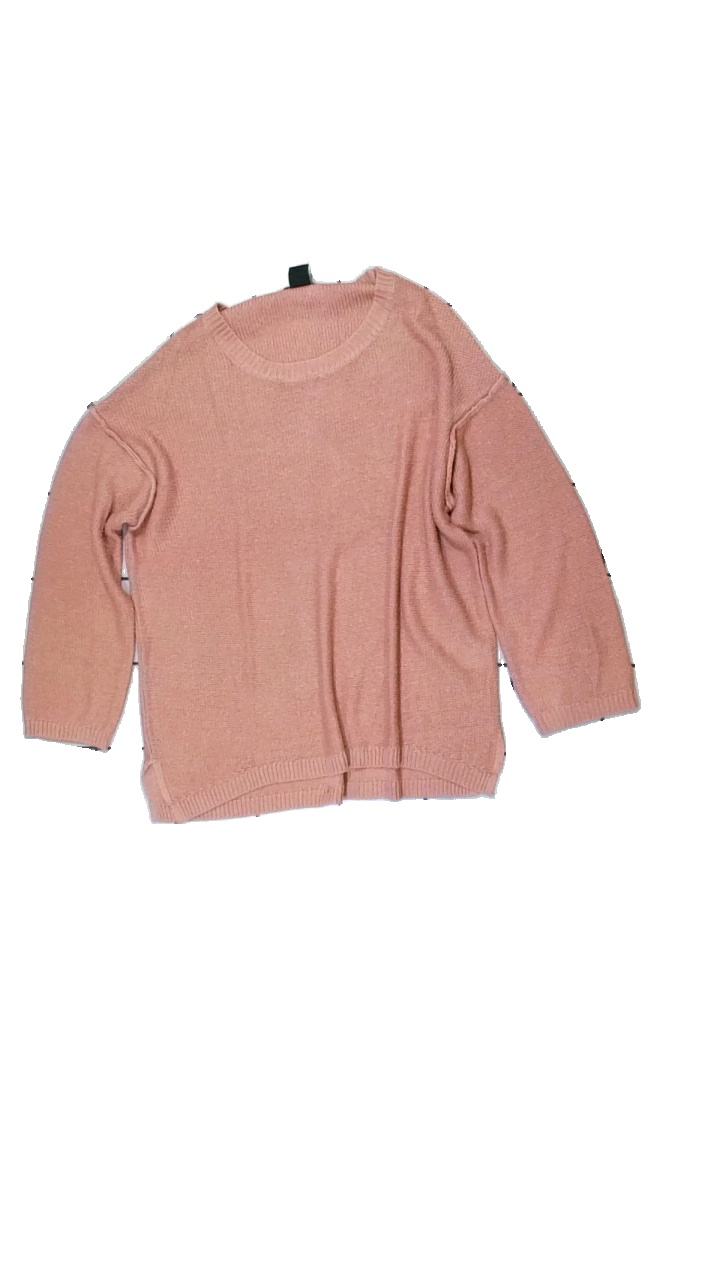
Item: Sweater (Ladies)
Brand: Lindex
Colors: Pink
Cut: Regular
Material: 100% acryl
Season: All
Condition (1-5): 3
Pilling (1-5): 4
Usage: Reuse
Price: <50